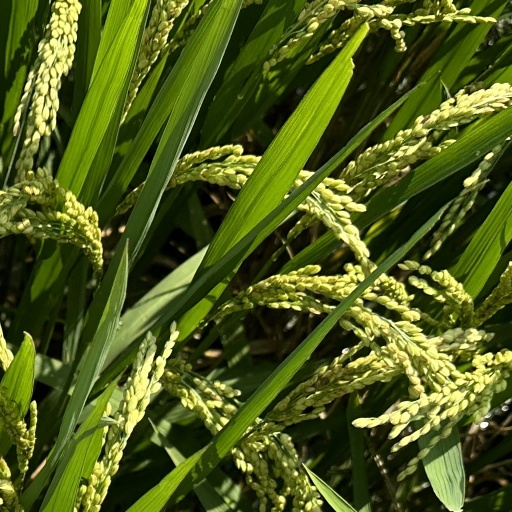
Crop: rice